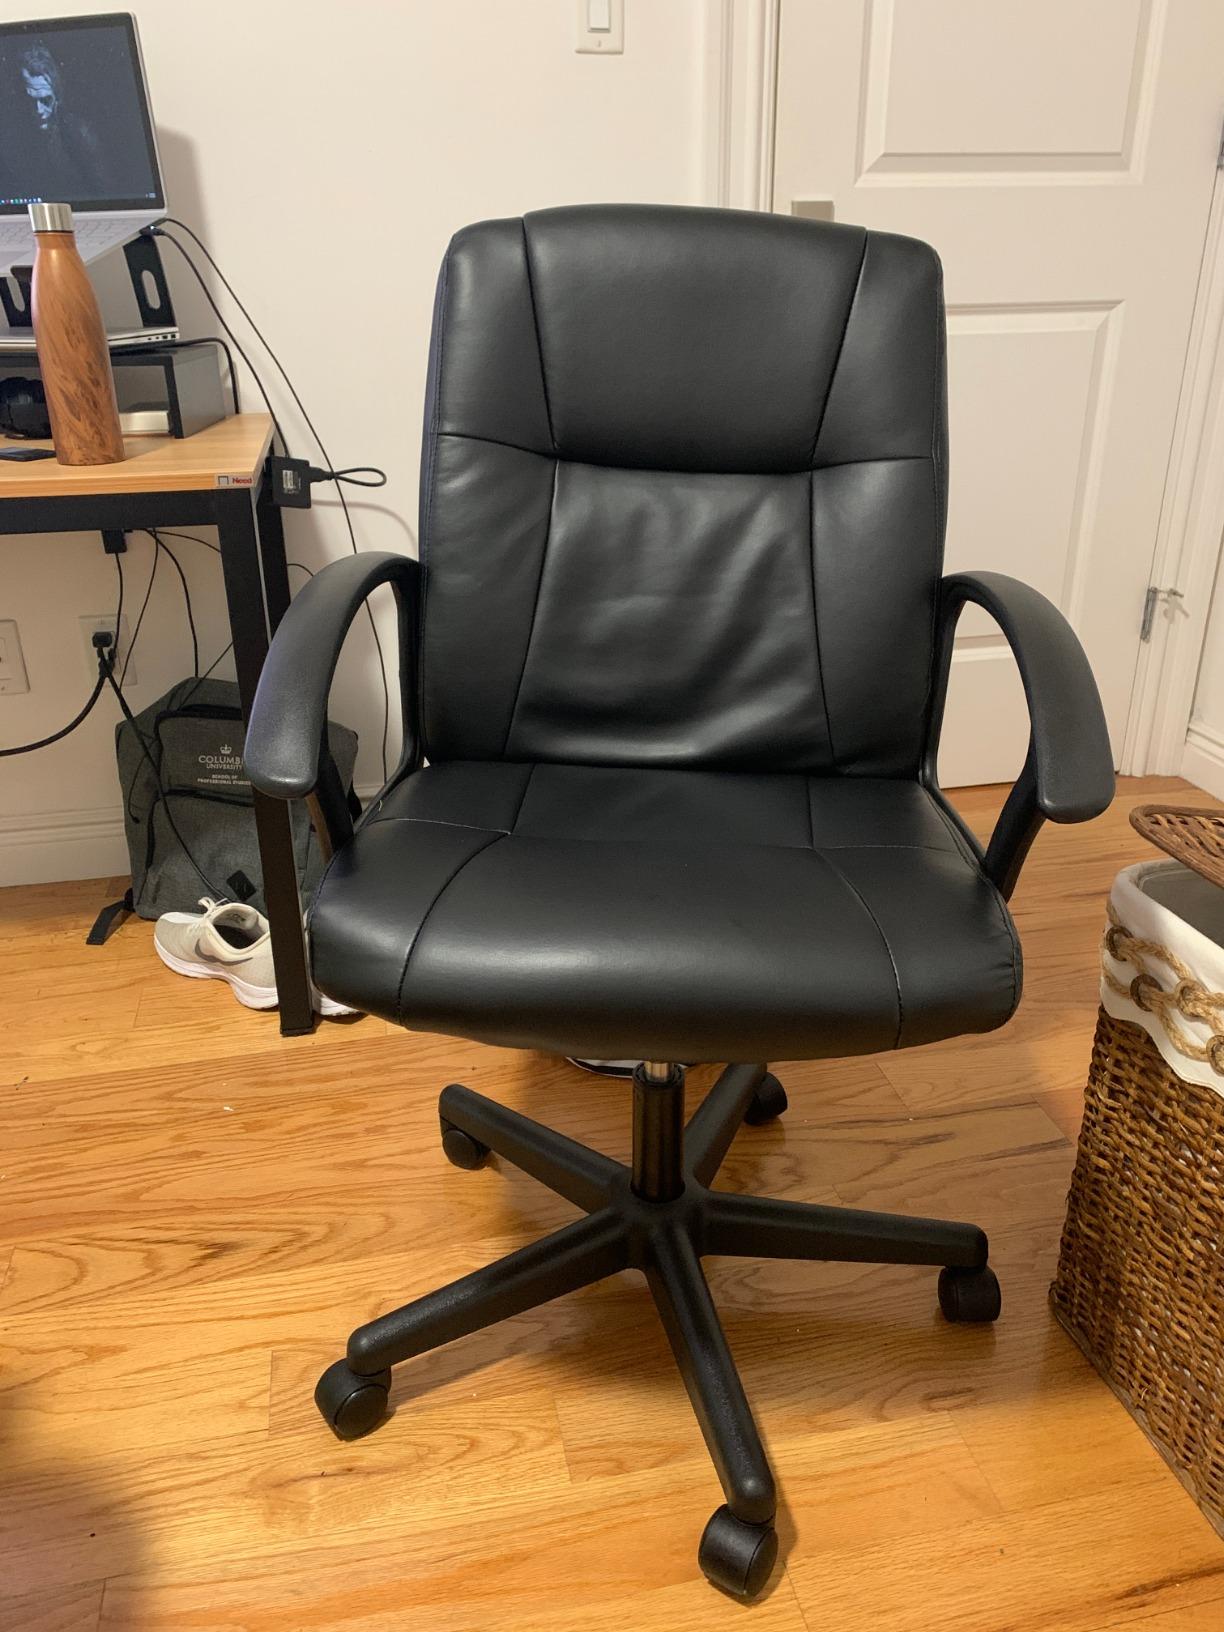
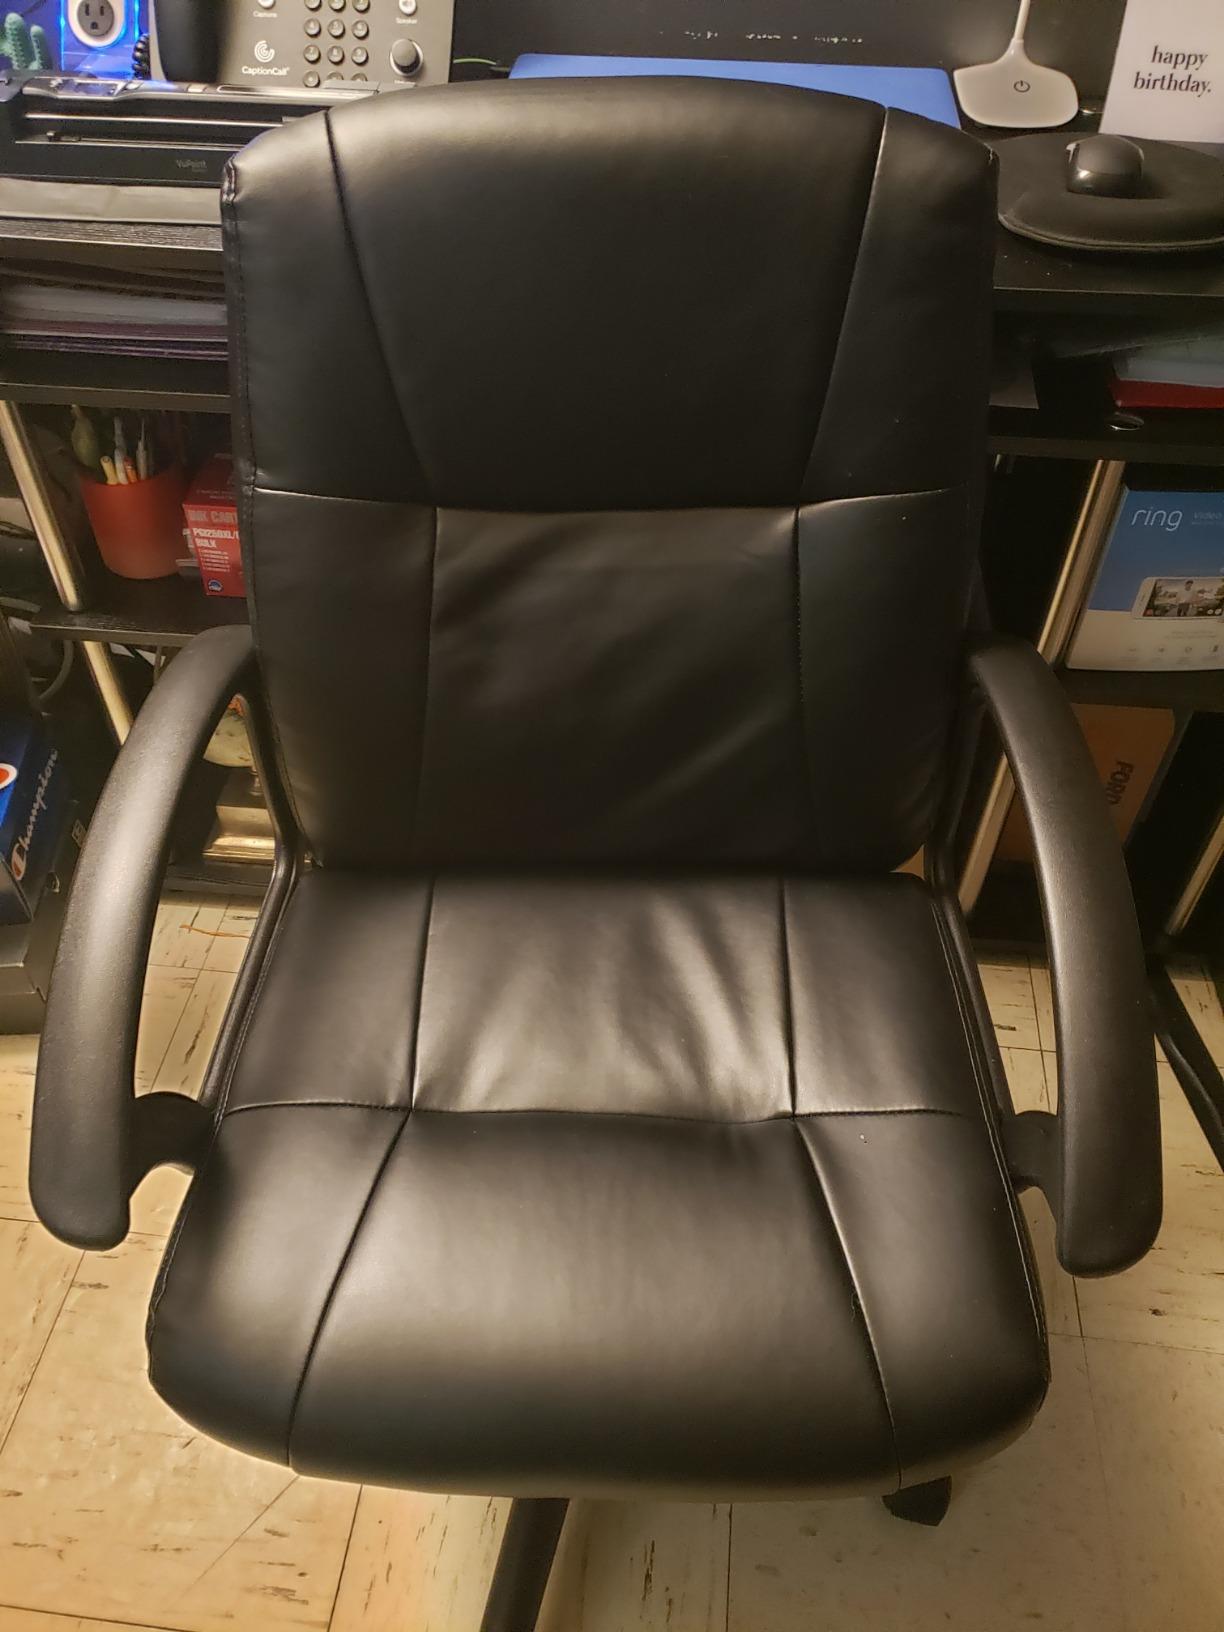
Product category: items_chair
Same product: yes